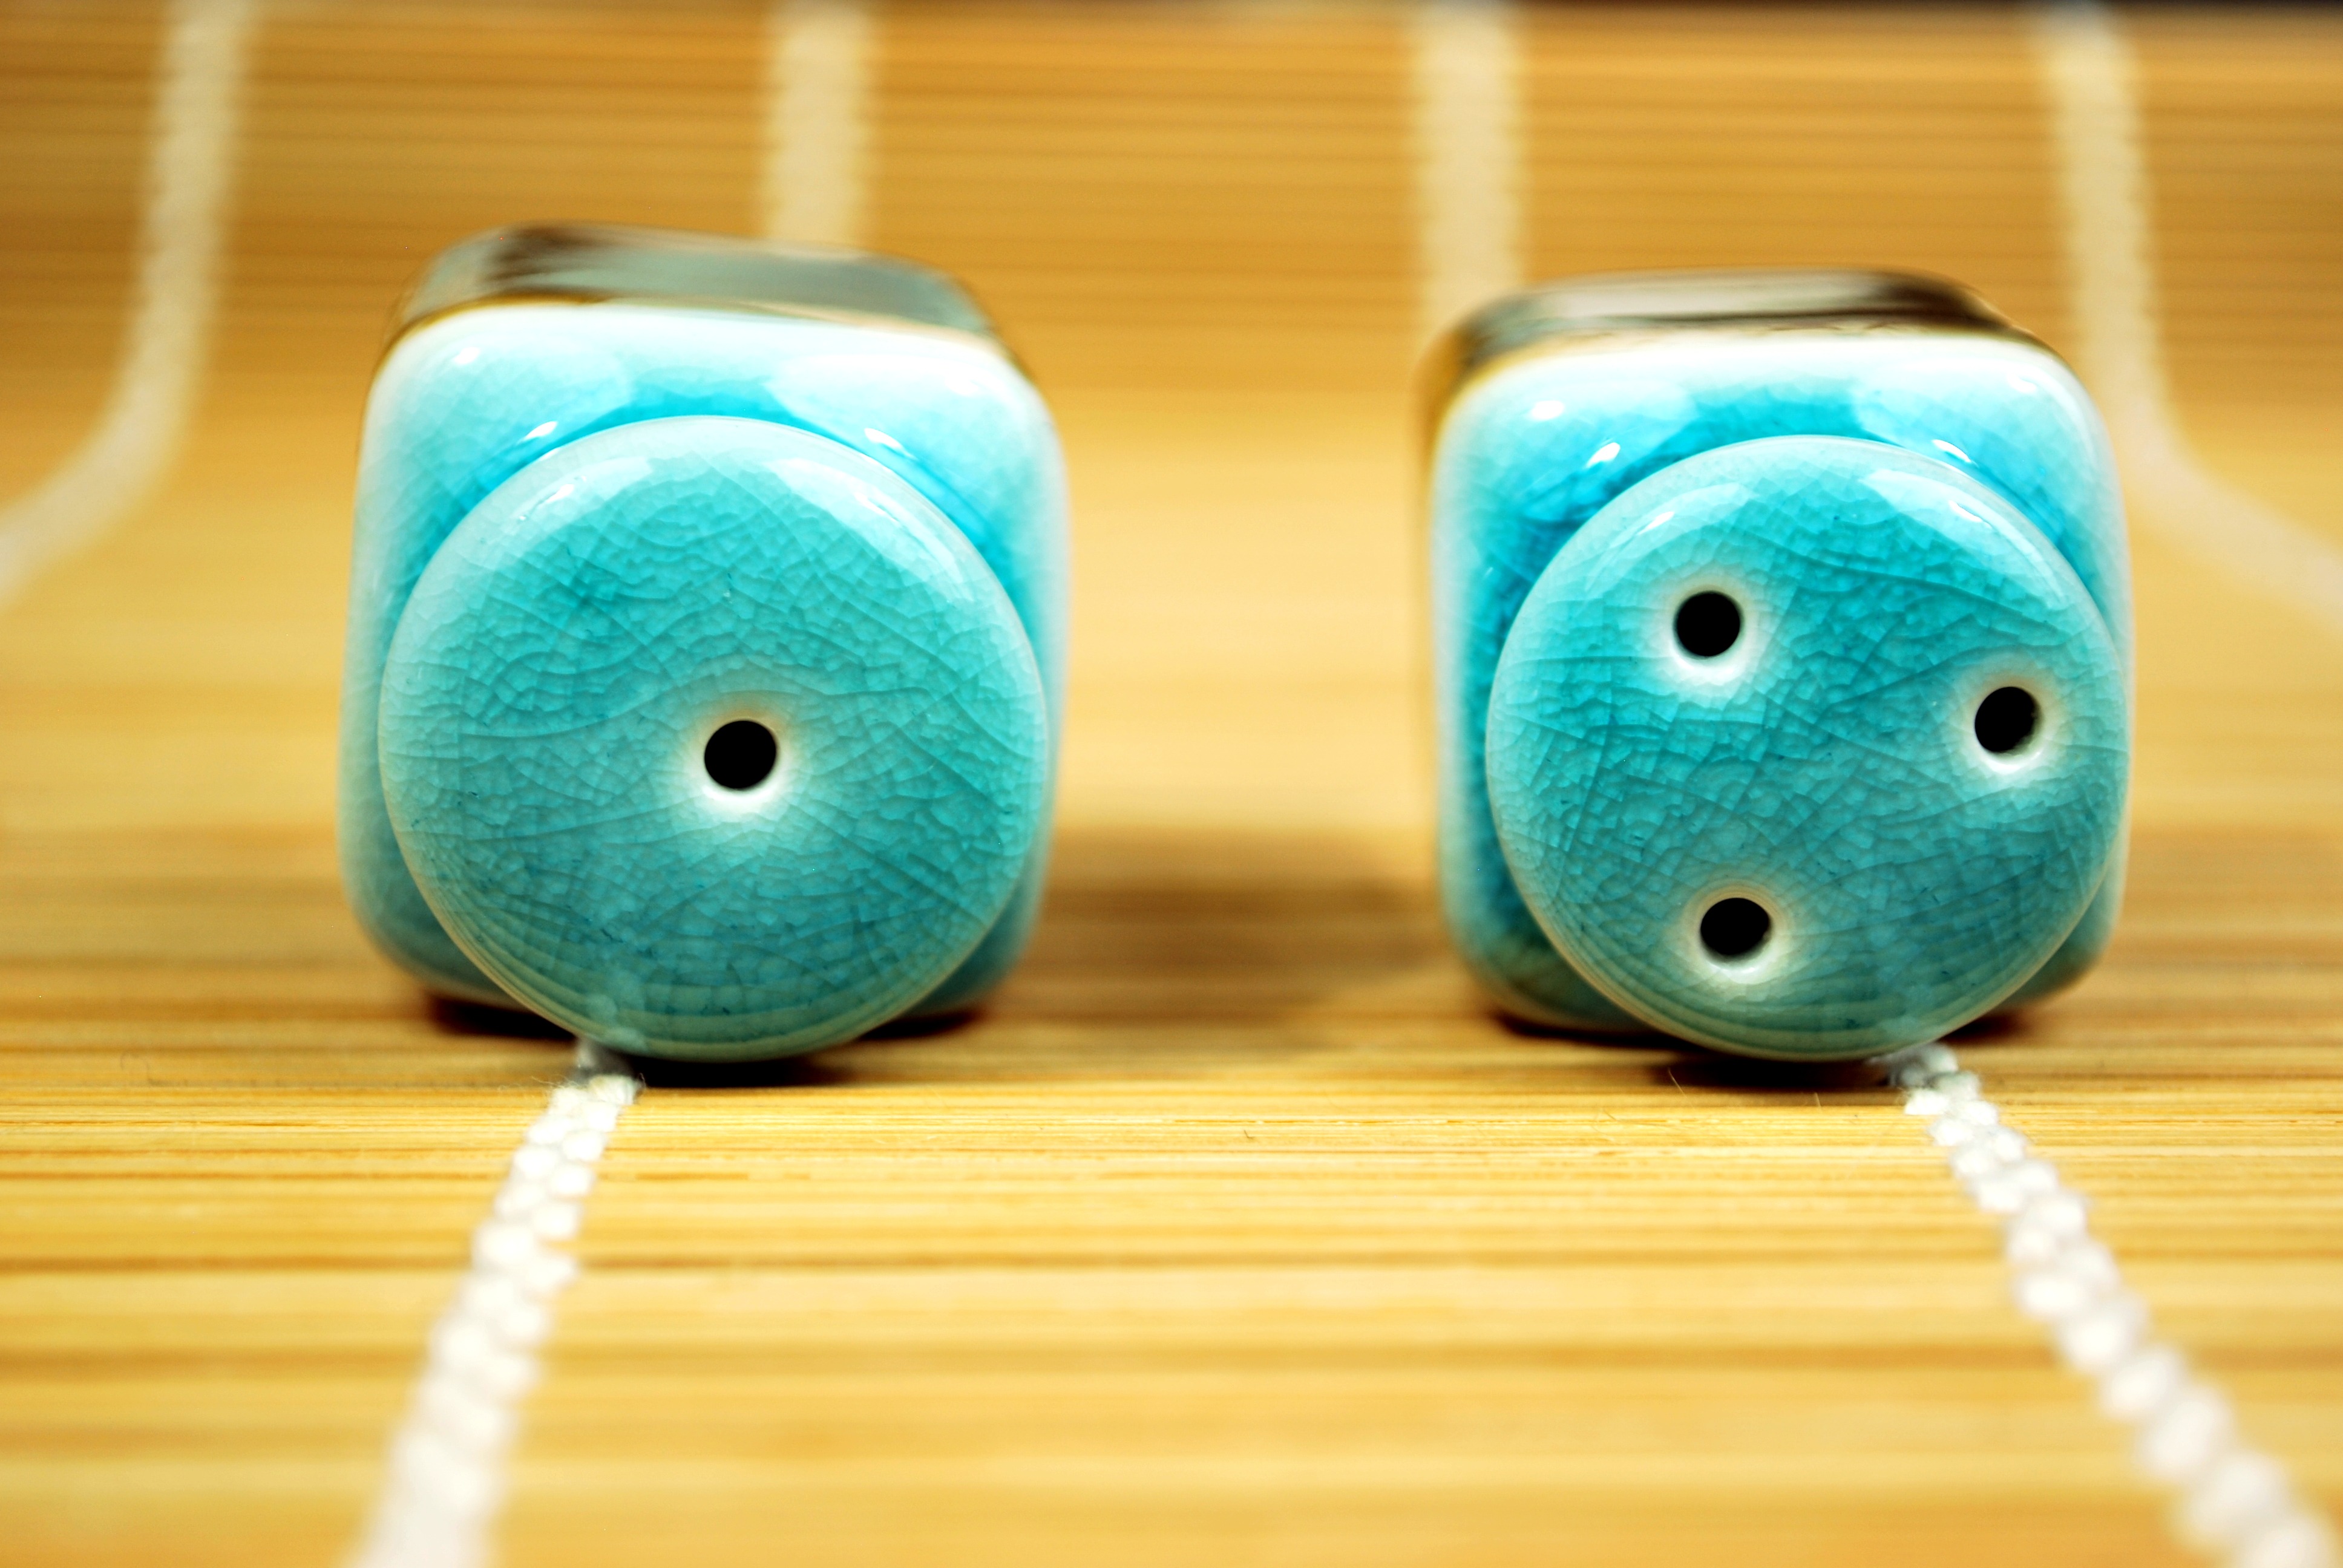
green, blue, set, bead, sushi, jewellery, turquoise, ball, bamboo, salt shaker, bamboo mat, caster, mata